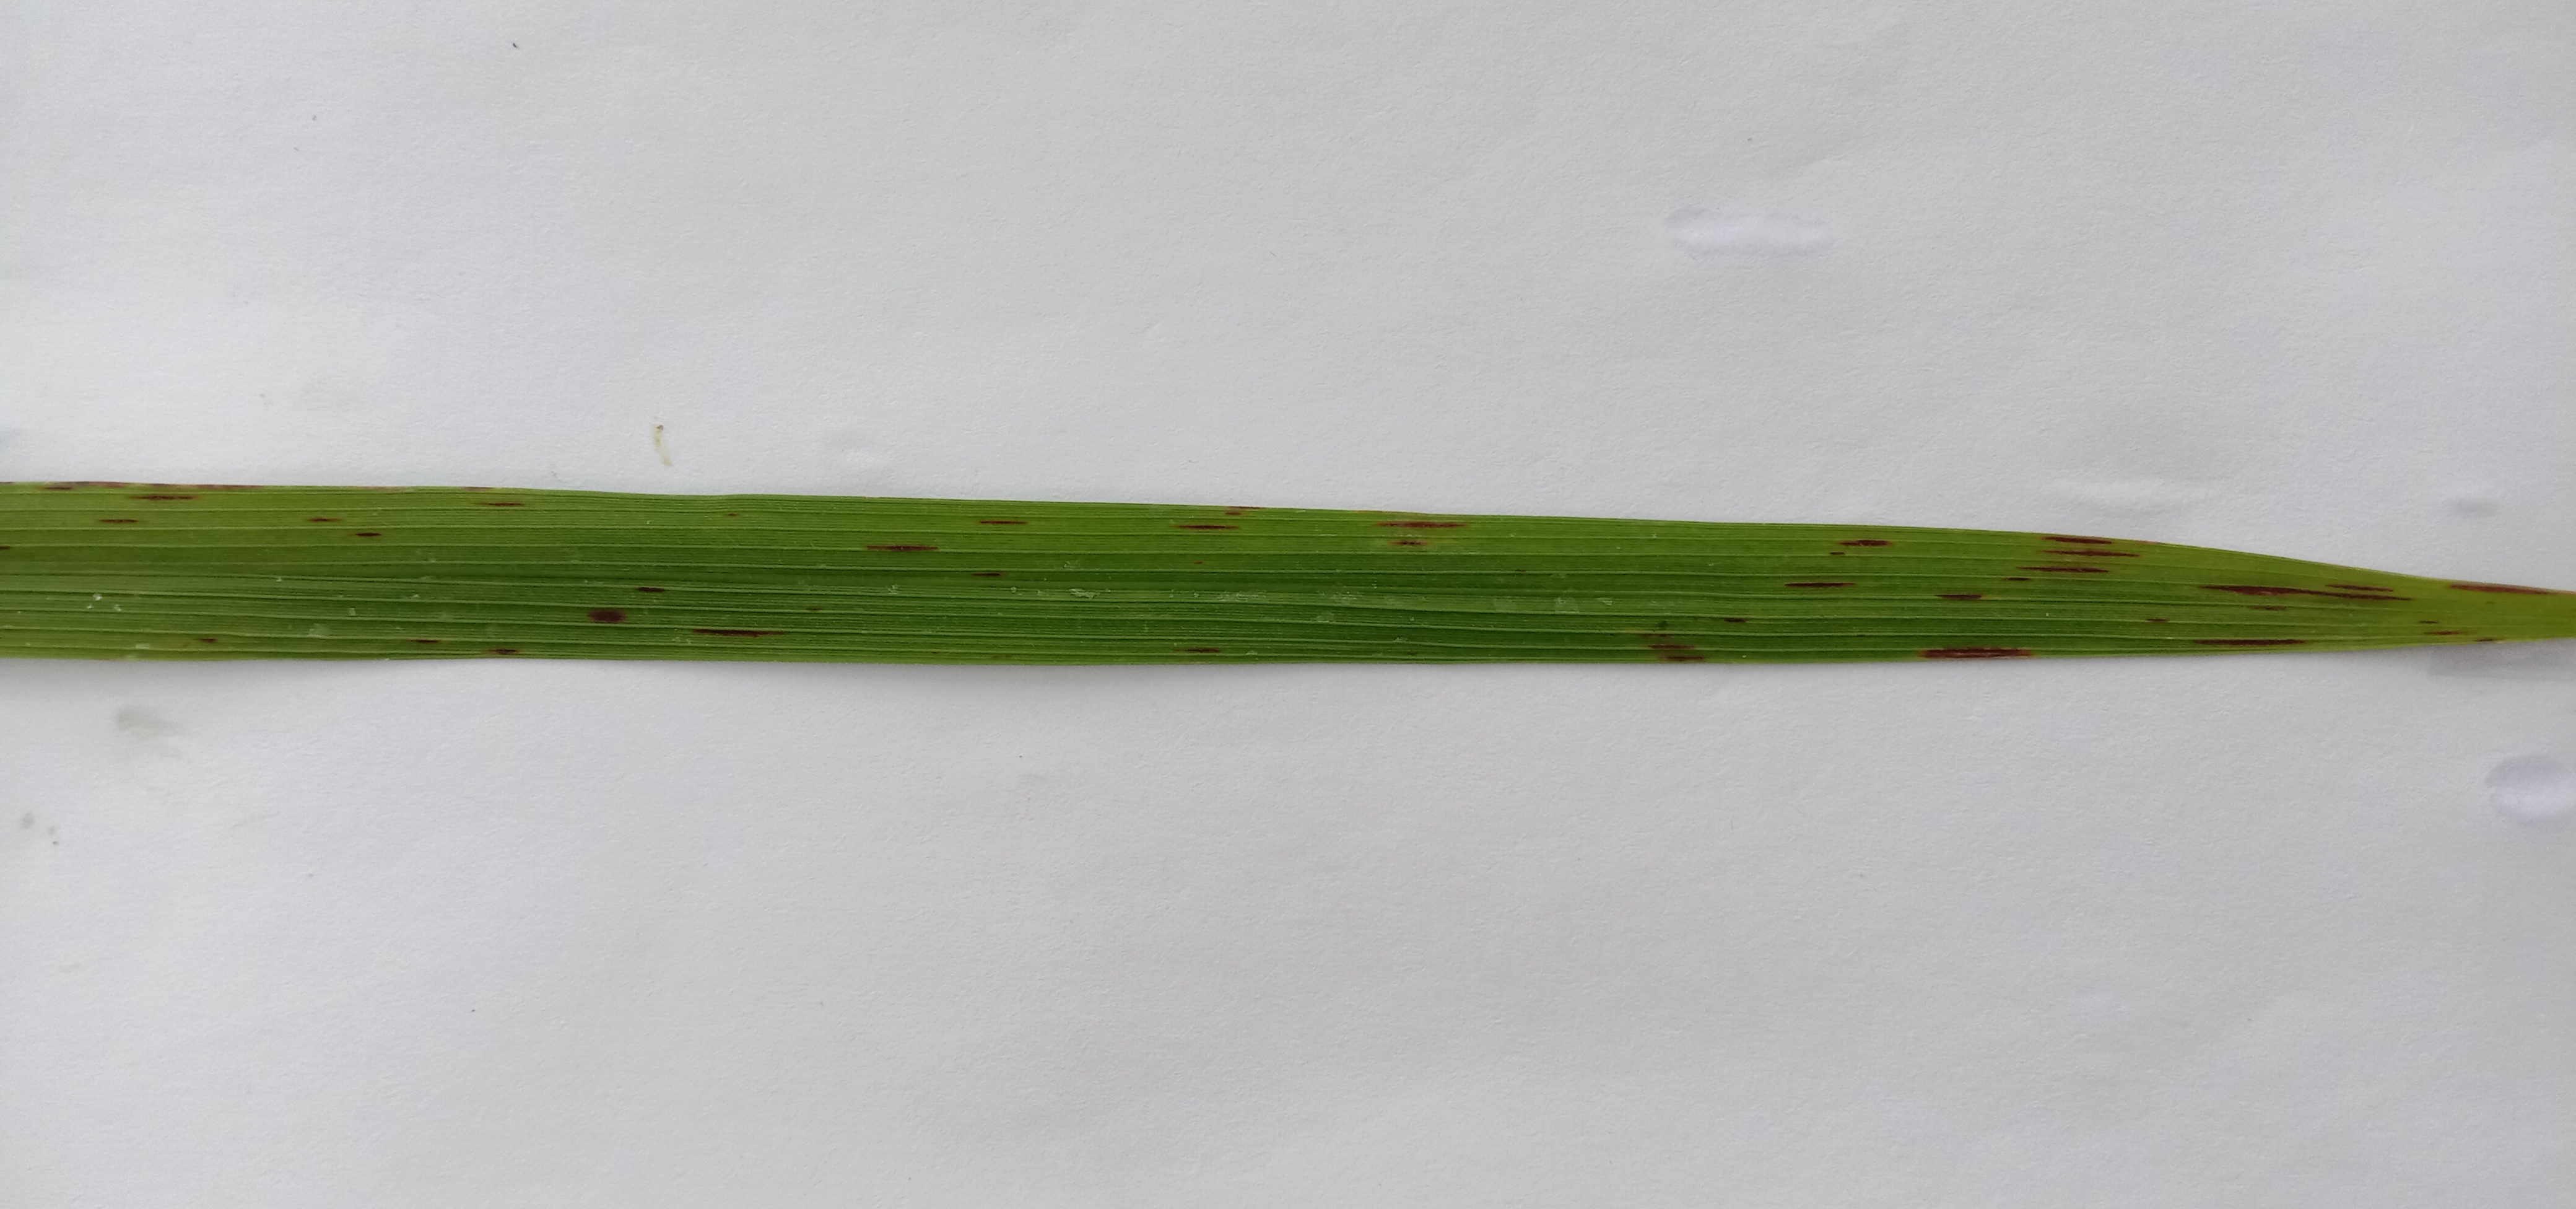
Label: Rice___Leaf_Blast